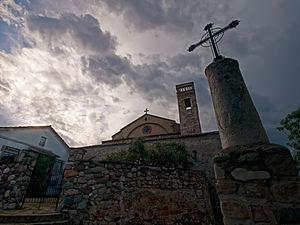
Polinyà est une commune de la province de Barcelone, en Catalogne, en Espagne, de la comarque de Vallès Occidental.